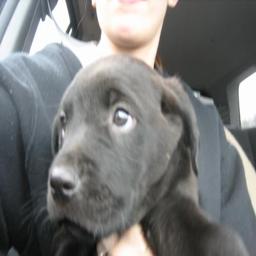
Animal: dogs